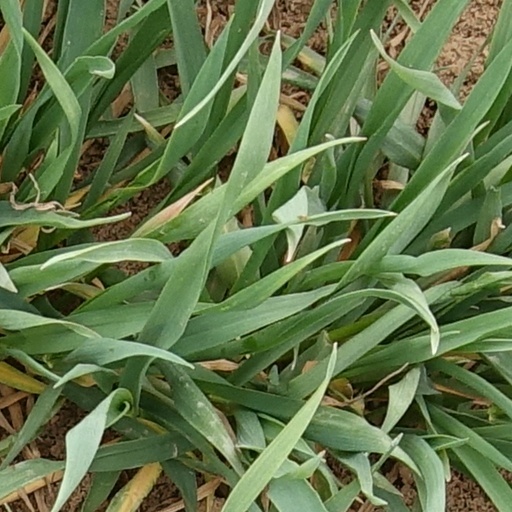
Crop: wheat